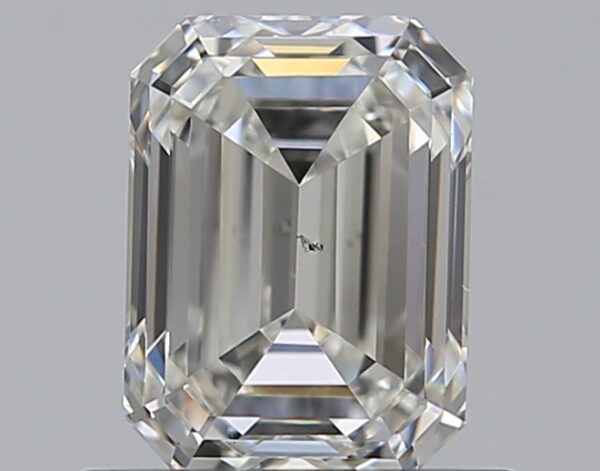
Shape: emerald
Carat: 0.76
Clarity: VS2
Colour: I
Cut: EX
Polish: EX
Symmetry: EX
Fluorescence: F
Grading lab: GIA
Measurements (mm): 5.89 x 4.36 x 2.98